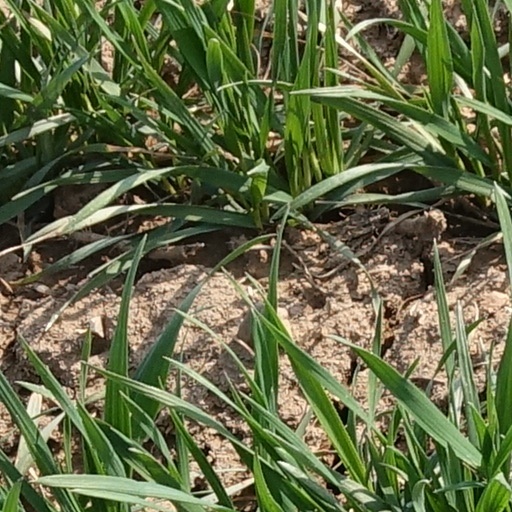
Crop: wheat